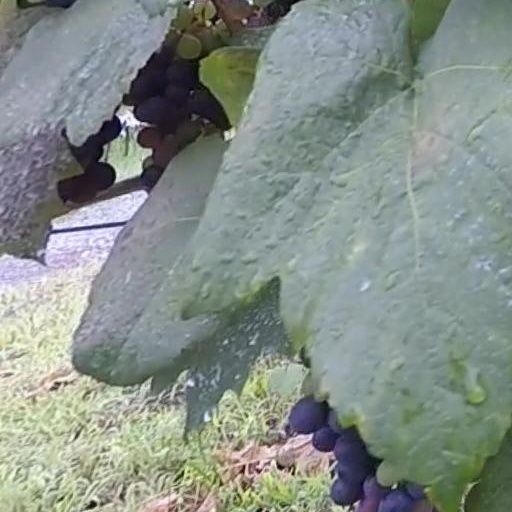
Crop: grape